Payday loan

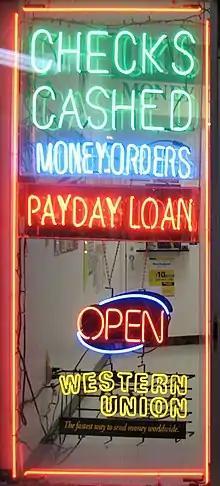
A shop window in Falls Church, Virginia, advertising payday loans.

A payday loan (also called a payday advance, salary loan, payroll loan, small dollar loan, short term, or cash advance loan) is a short-term unsecured loan, often characterized by high interest rates. These loans are typically designed to cover immediate financial needs and are intended to be repaid on the borrower's next payday.